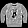
Label: Pullover